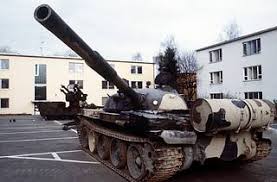
Label: T-62